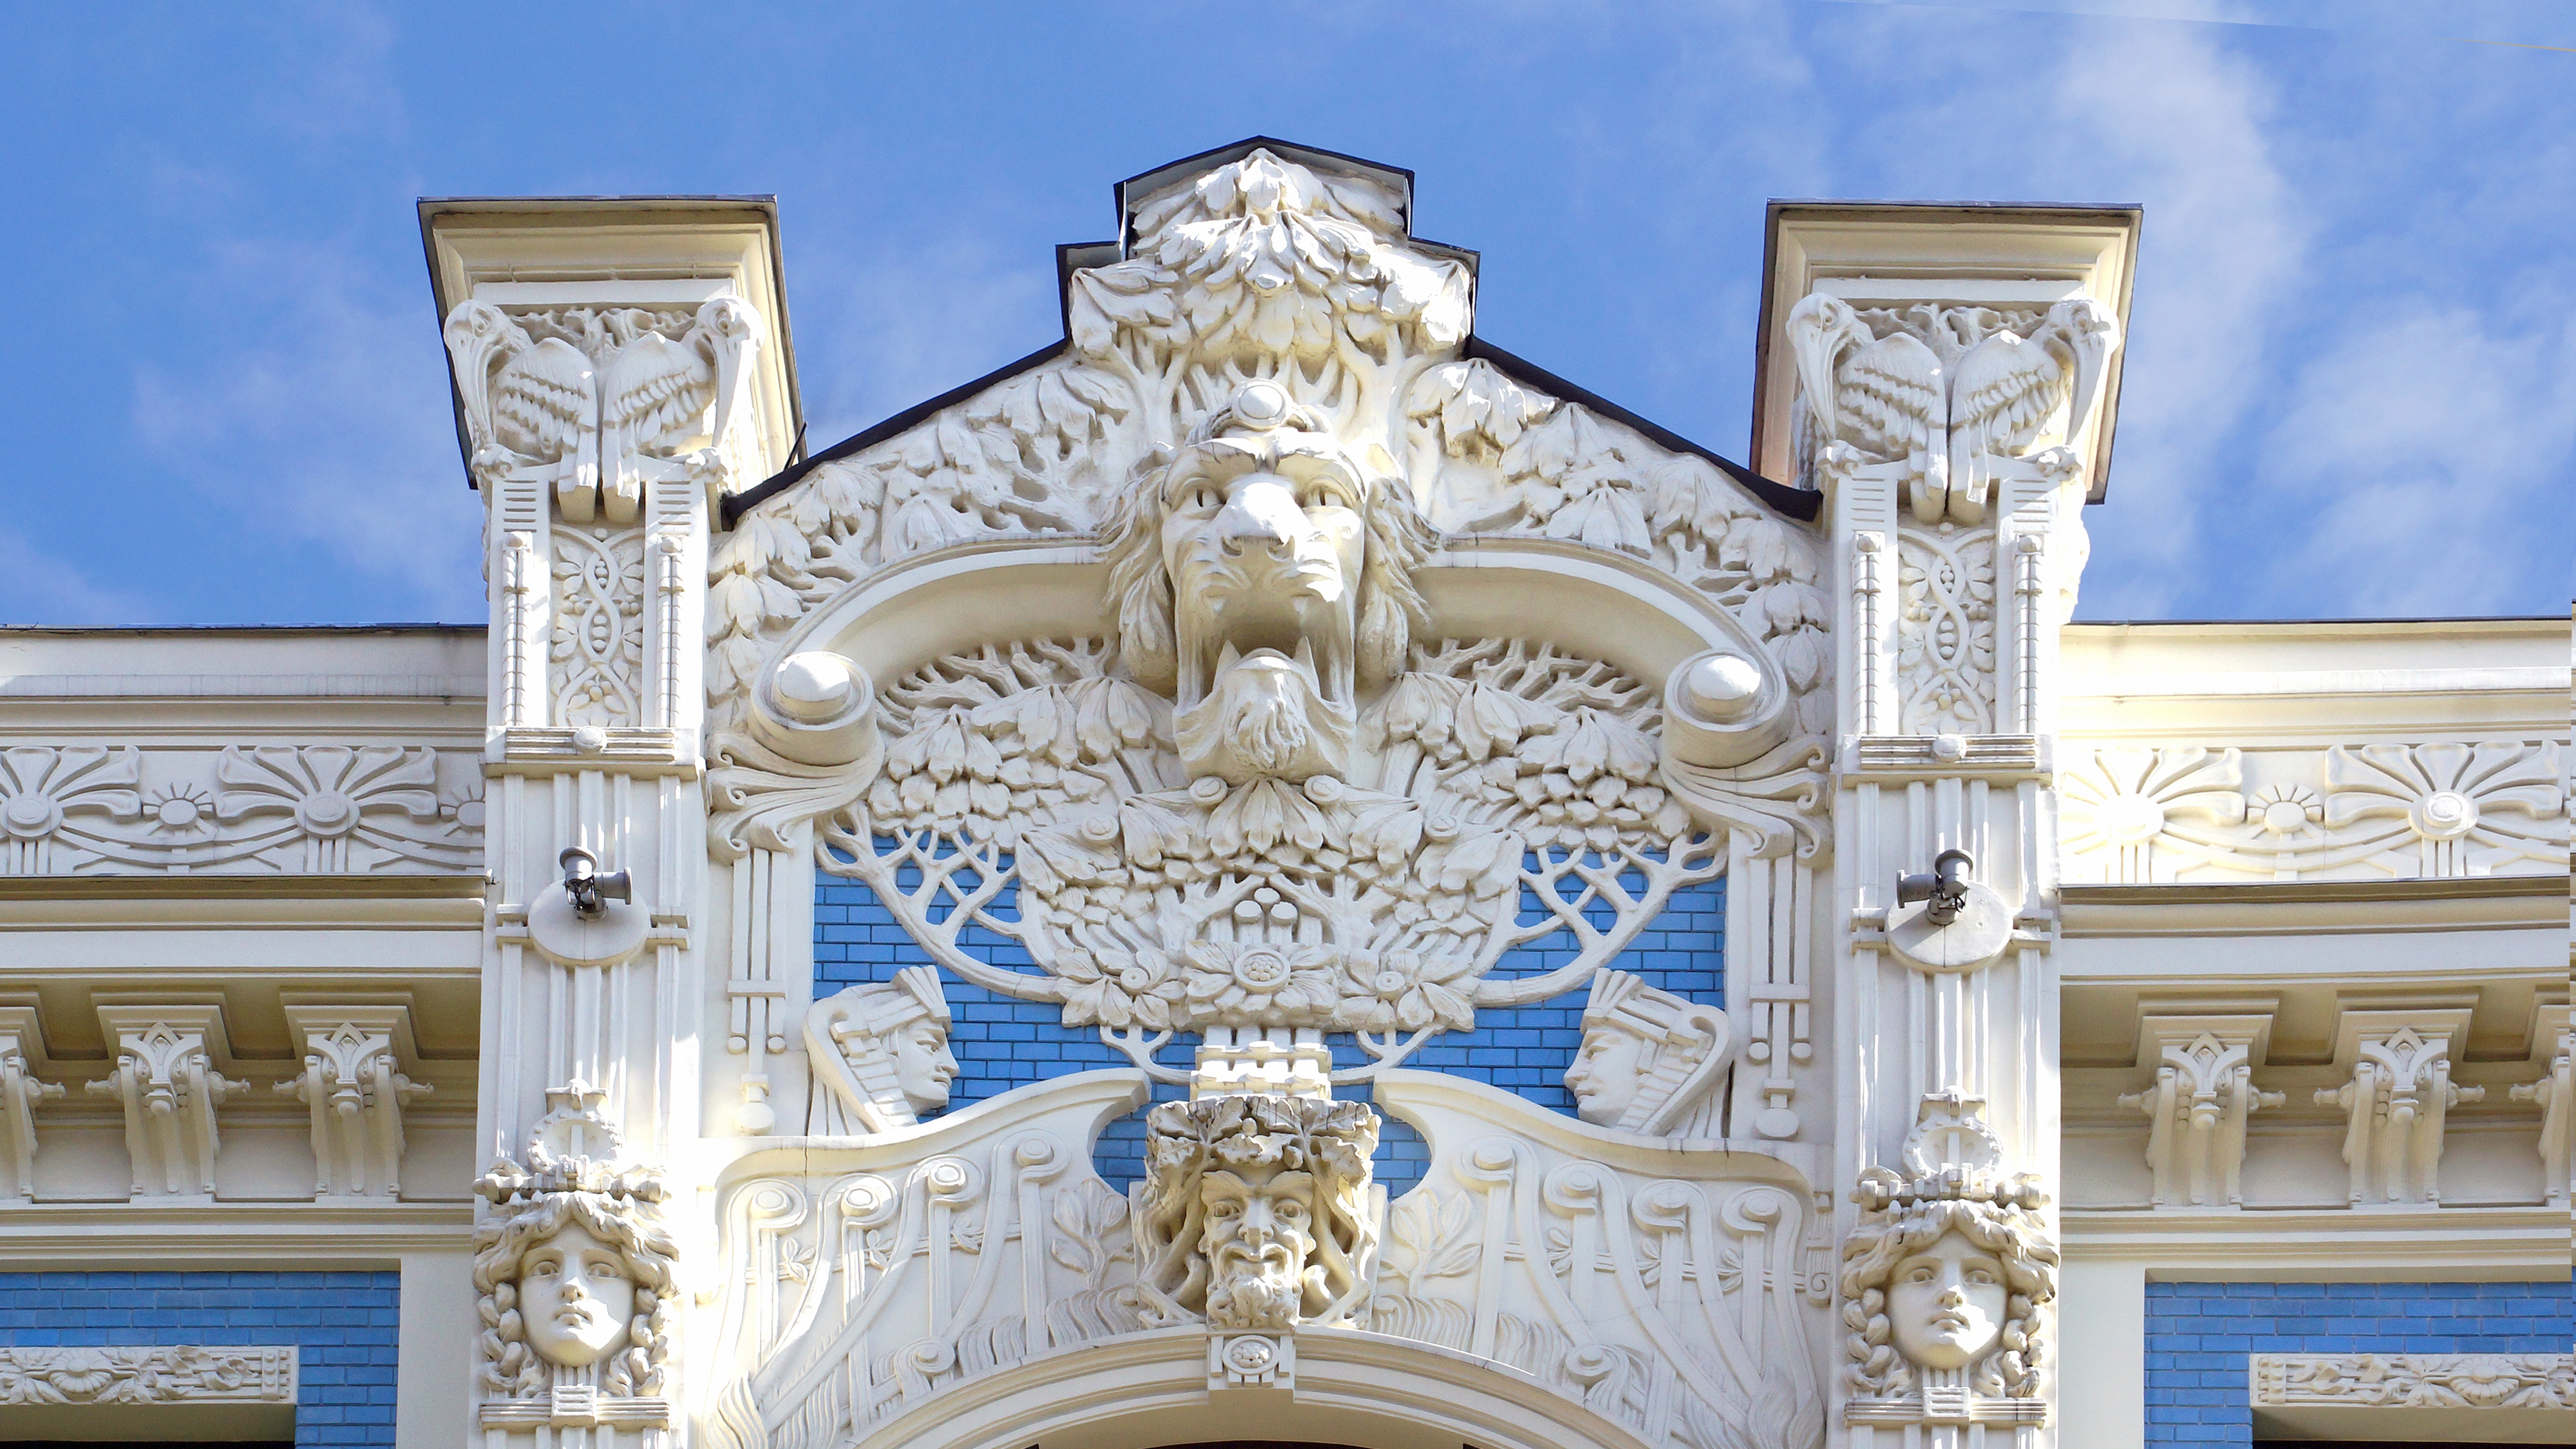
structure, palace, statue, column, facade, place of worship, altar, art nouveau, riga, hausfasade